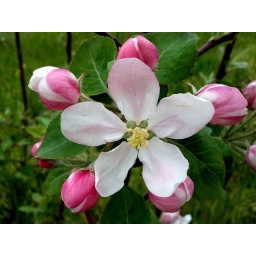
simetry in apple flowers